Sony Hall

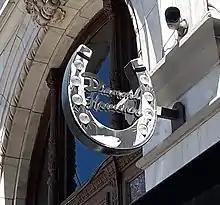
A disused sign on the exterior of the building for the "Diamond Horseshoe".

The Paramount Hotel was constructed in 1927 near Times Square. The French Renaissance-inspired building was the only hotel designed by Thomas W. Lamb who is mostly known for his theaters and cinemas. The hotel opened in 1928, and ten years later, on Christmas of 1938, Billy Rose opened a nightclub in the basement of the building, named Billy Rose's Diamond Horseshoe. Rose, a theatrical producer, was already well known for his work with the Ziegfeld Follies and with Oscar Hammerstein II on the large-scale production of "Jumbo", but he also was the creating force behind themed nostalgic nightclubs in New York such as the Billy Rose Music Hall. The Diamond Horseshoe was one of these themed clubs with Rose designing it as a Gay Nineties saloon. The first show in the venue was "The Turn of the Century", a romantic retelling of Diamond Jim Brady and Lillian Russell's relationship interspersed with burlesque acts. The club became well known for the "Long-Stemmed Roses", the scantily clad house chorus girls who were all over tall, and was called by a critic at the "New York Times", “the most zestful, gorgeous and lovable pleasure palace in town.” Gene Kelly is known to have choreographed one performance of the Long-Stemmed Roses, W.C. Handy was a regular entertainer, and the club attracted the likes of Orson Welles and Sugar Ray Robinson.